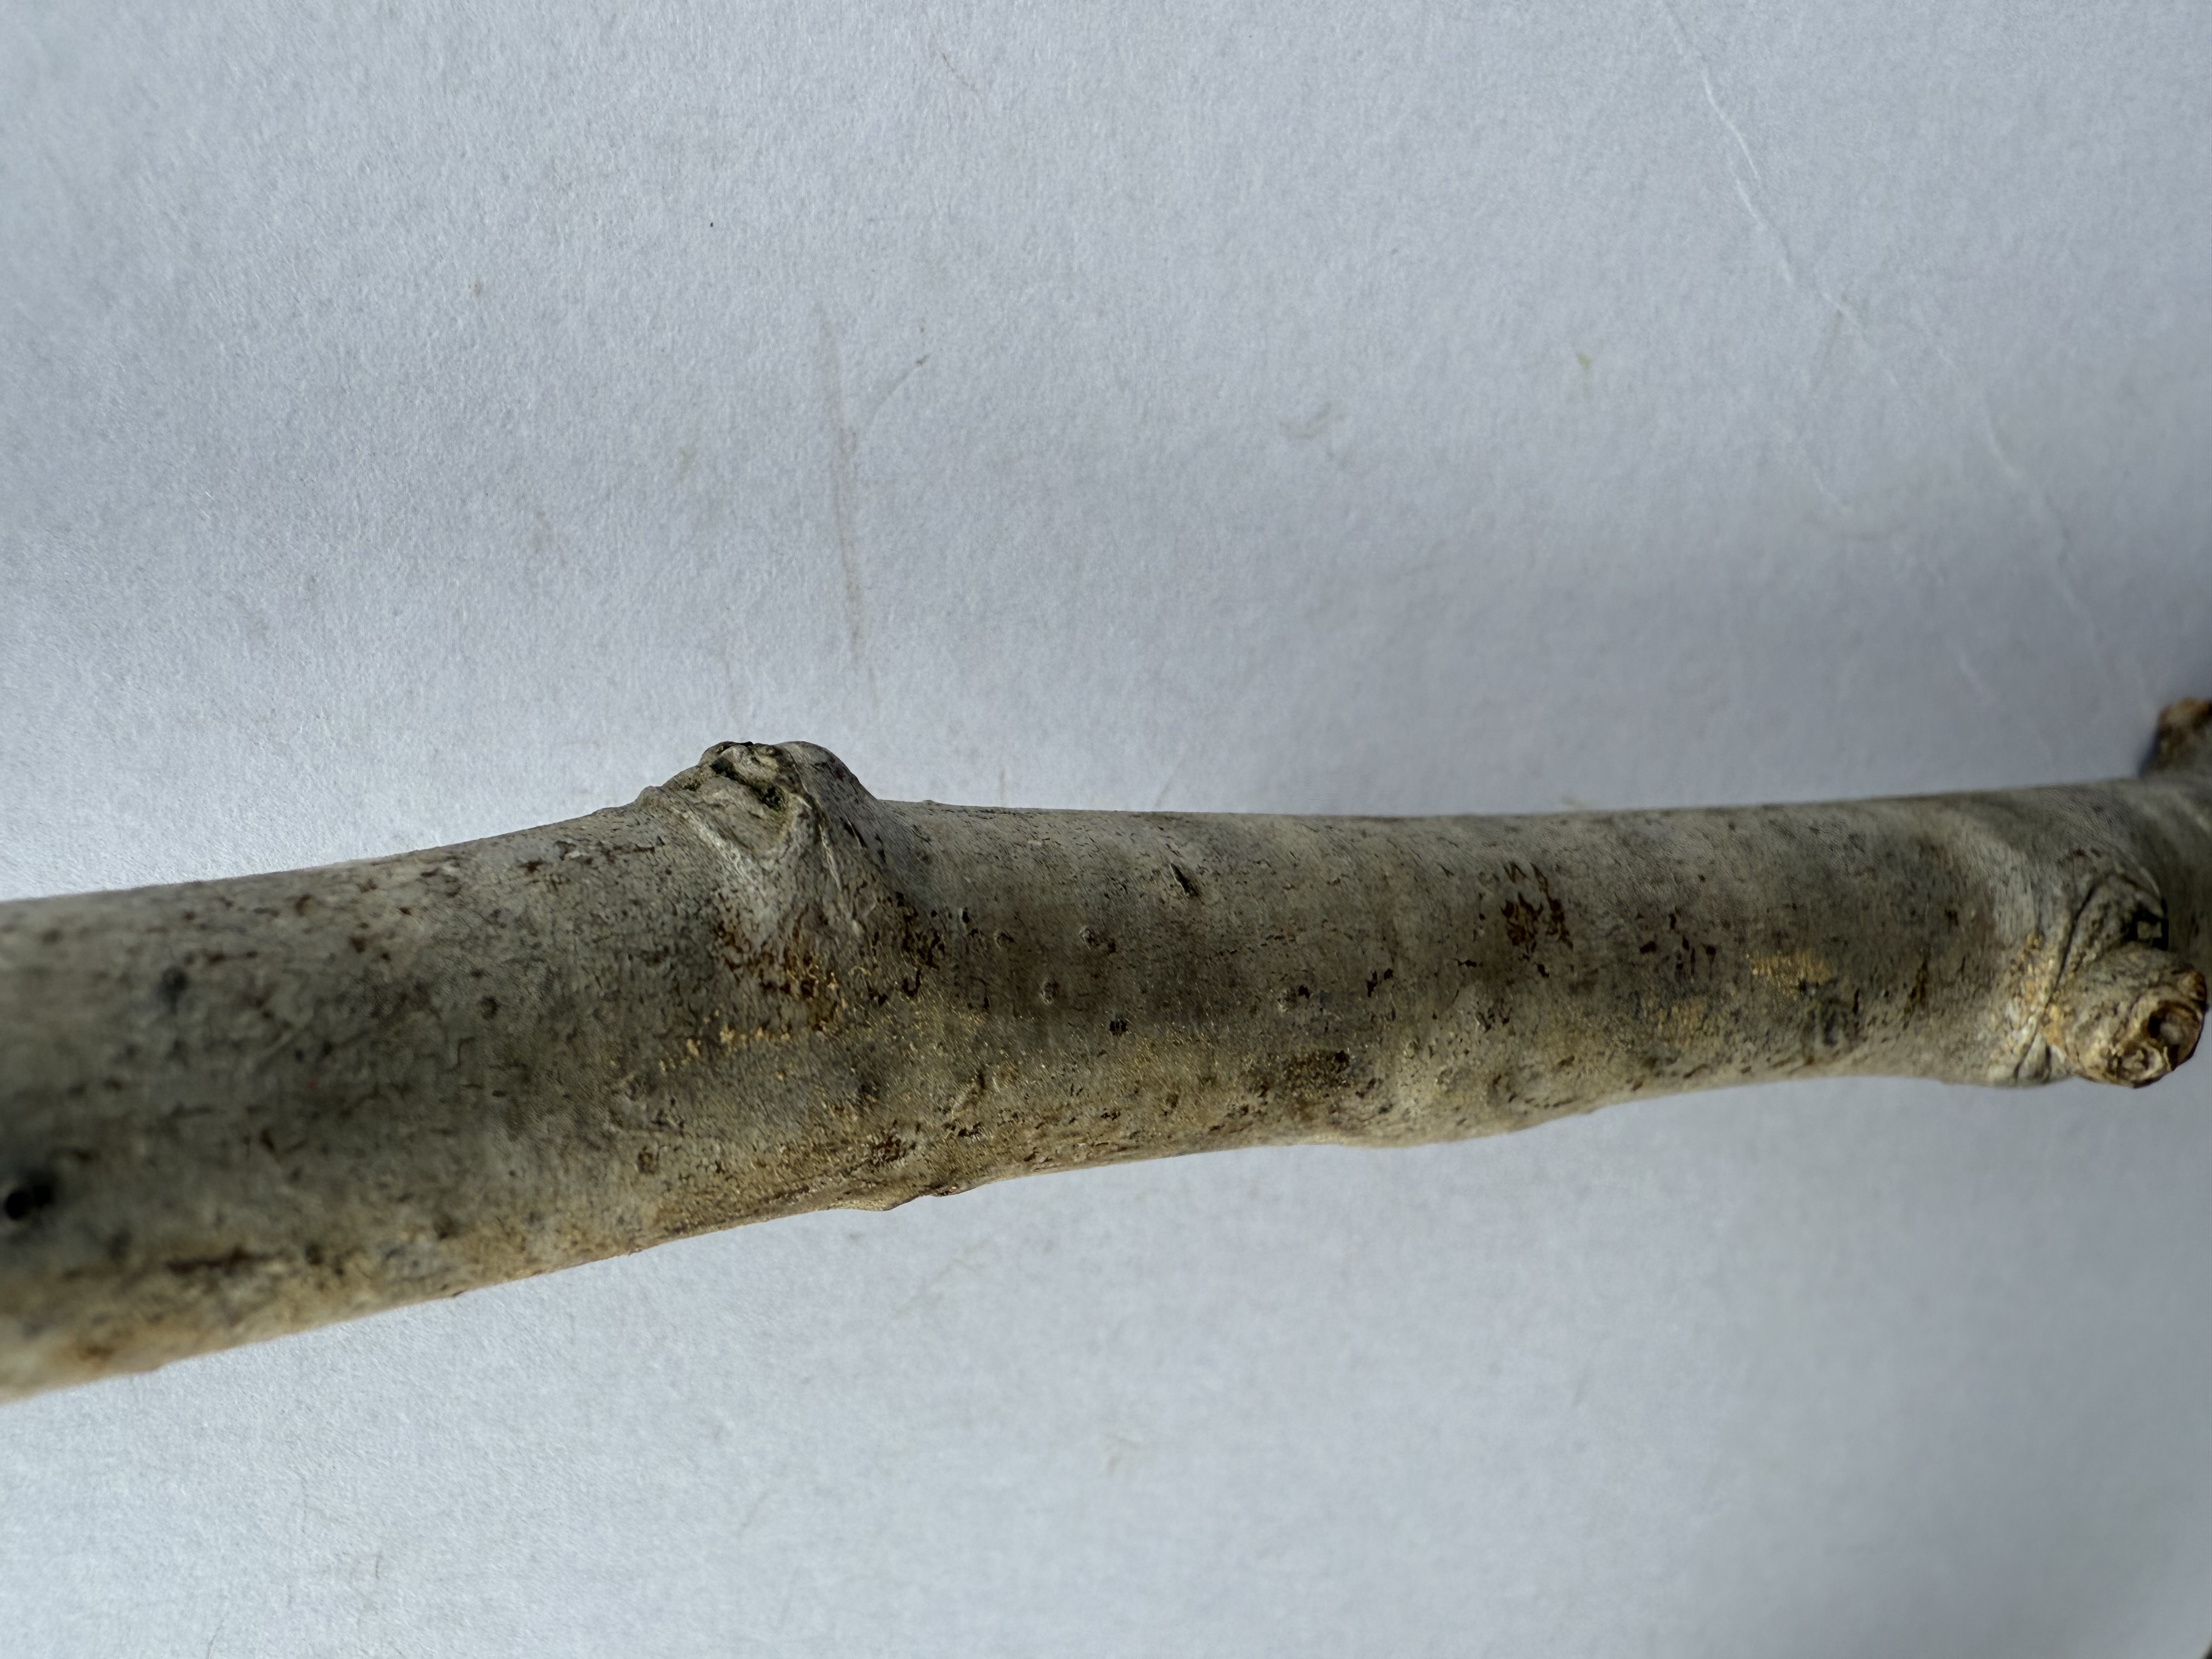
Variety: Santa Maria Pear